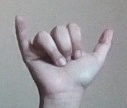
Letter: ya